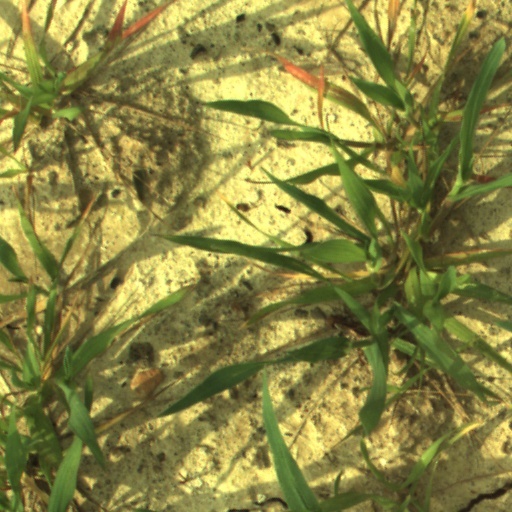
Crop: wheat